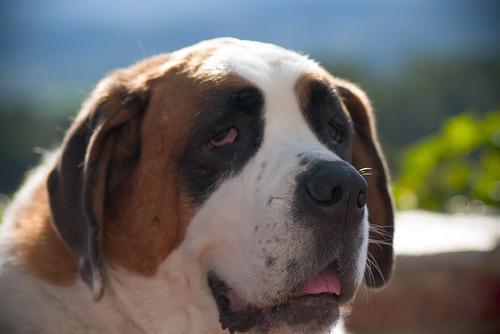
Saint_Bernard